American lobster

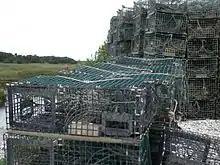
Lobster traps on Long Island Sound near Guilford, Connecticut

Most lobsters come from the northeastern coast of North America, with the Atlantic Provinces of Canada and the U.S. state of Maine being the largest producers. They are caught primarily using lobster traps, although lobsters are also harvested as bycatch by bottom trawlers, fishermen using gillnets, and by scuba divers in some areas. Maine prohibits scuba divers from catching lobsters; violations are punishable by fines of up to $1000. Maine also prohibits the landing of lobsters caught by bottom trawlers and other "mobile gear". Massachusetts offers scuba divers lobster licenses for a fee, and they are only available to state residents. Rhode Island also requires divers to acquire a permit.